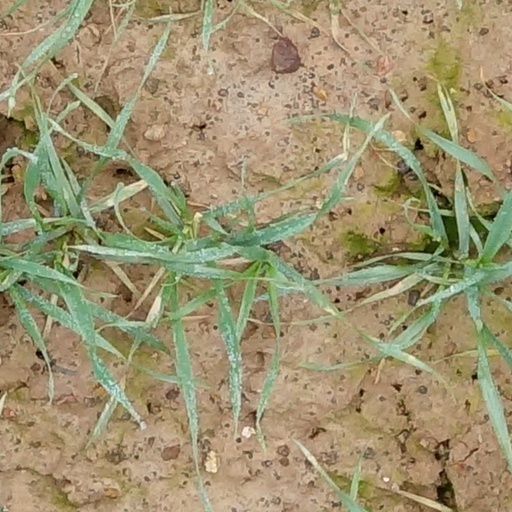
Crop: wheat